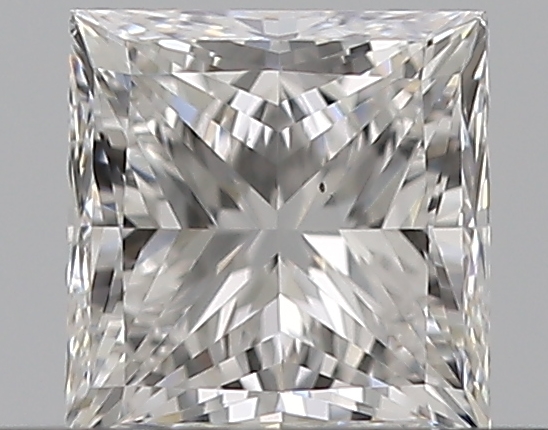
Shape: princess
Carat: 0.5
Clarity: VS2
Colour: F
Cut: EX
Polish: EX
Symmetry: VG
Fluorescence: N
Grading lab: GIA
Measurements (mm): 4.27 x 4.15 x 3.07